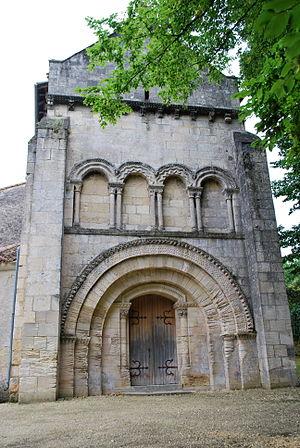
Peujard église Notre-Dame
L'église Notre-Dame est une église catholique située dans la commune de Peujard, dans le département de la Gironde, en France.